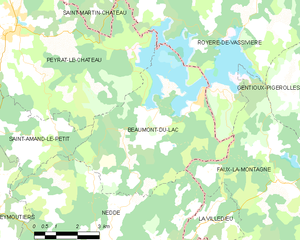
Carte des communes françaises Beaumont-du-Lac